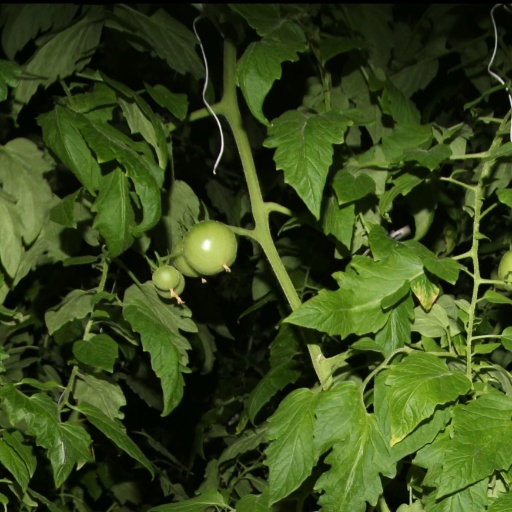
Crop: tomato